Orchard Towers double murders

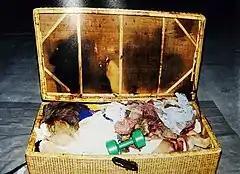
The wicker basket where McCrea and Ong concealed Kho Nai Guan's corpse and belongings.

On 4 January 2002, after stuffing Kho's body and belongings into the wicker basket, McCrea tied three plastic bags over the unconscious Lan's head, and tightened each layer of plastic bag around Lan's neck with his personal necktie. 29-year-old Lan Ya Ming, who was still alive at the time, later suffocated due to strangulation by the neck and died. It was mentioned that Lan struggled and convulsed as McCrea tightly wrapped her head with plastic bags. McCrea also wrapped up Lan's whole body with blankets and plastic strings before he and Ong placed the bodies of Lan and Kho into Kho's car and drove it to a carpark at Orchard Towers where they abandoned it. Afterwards, they left for London the next day after obtaining air tickets for their destination.